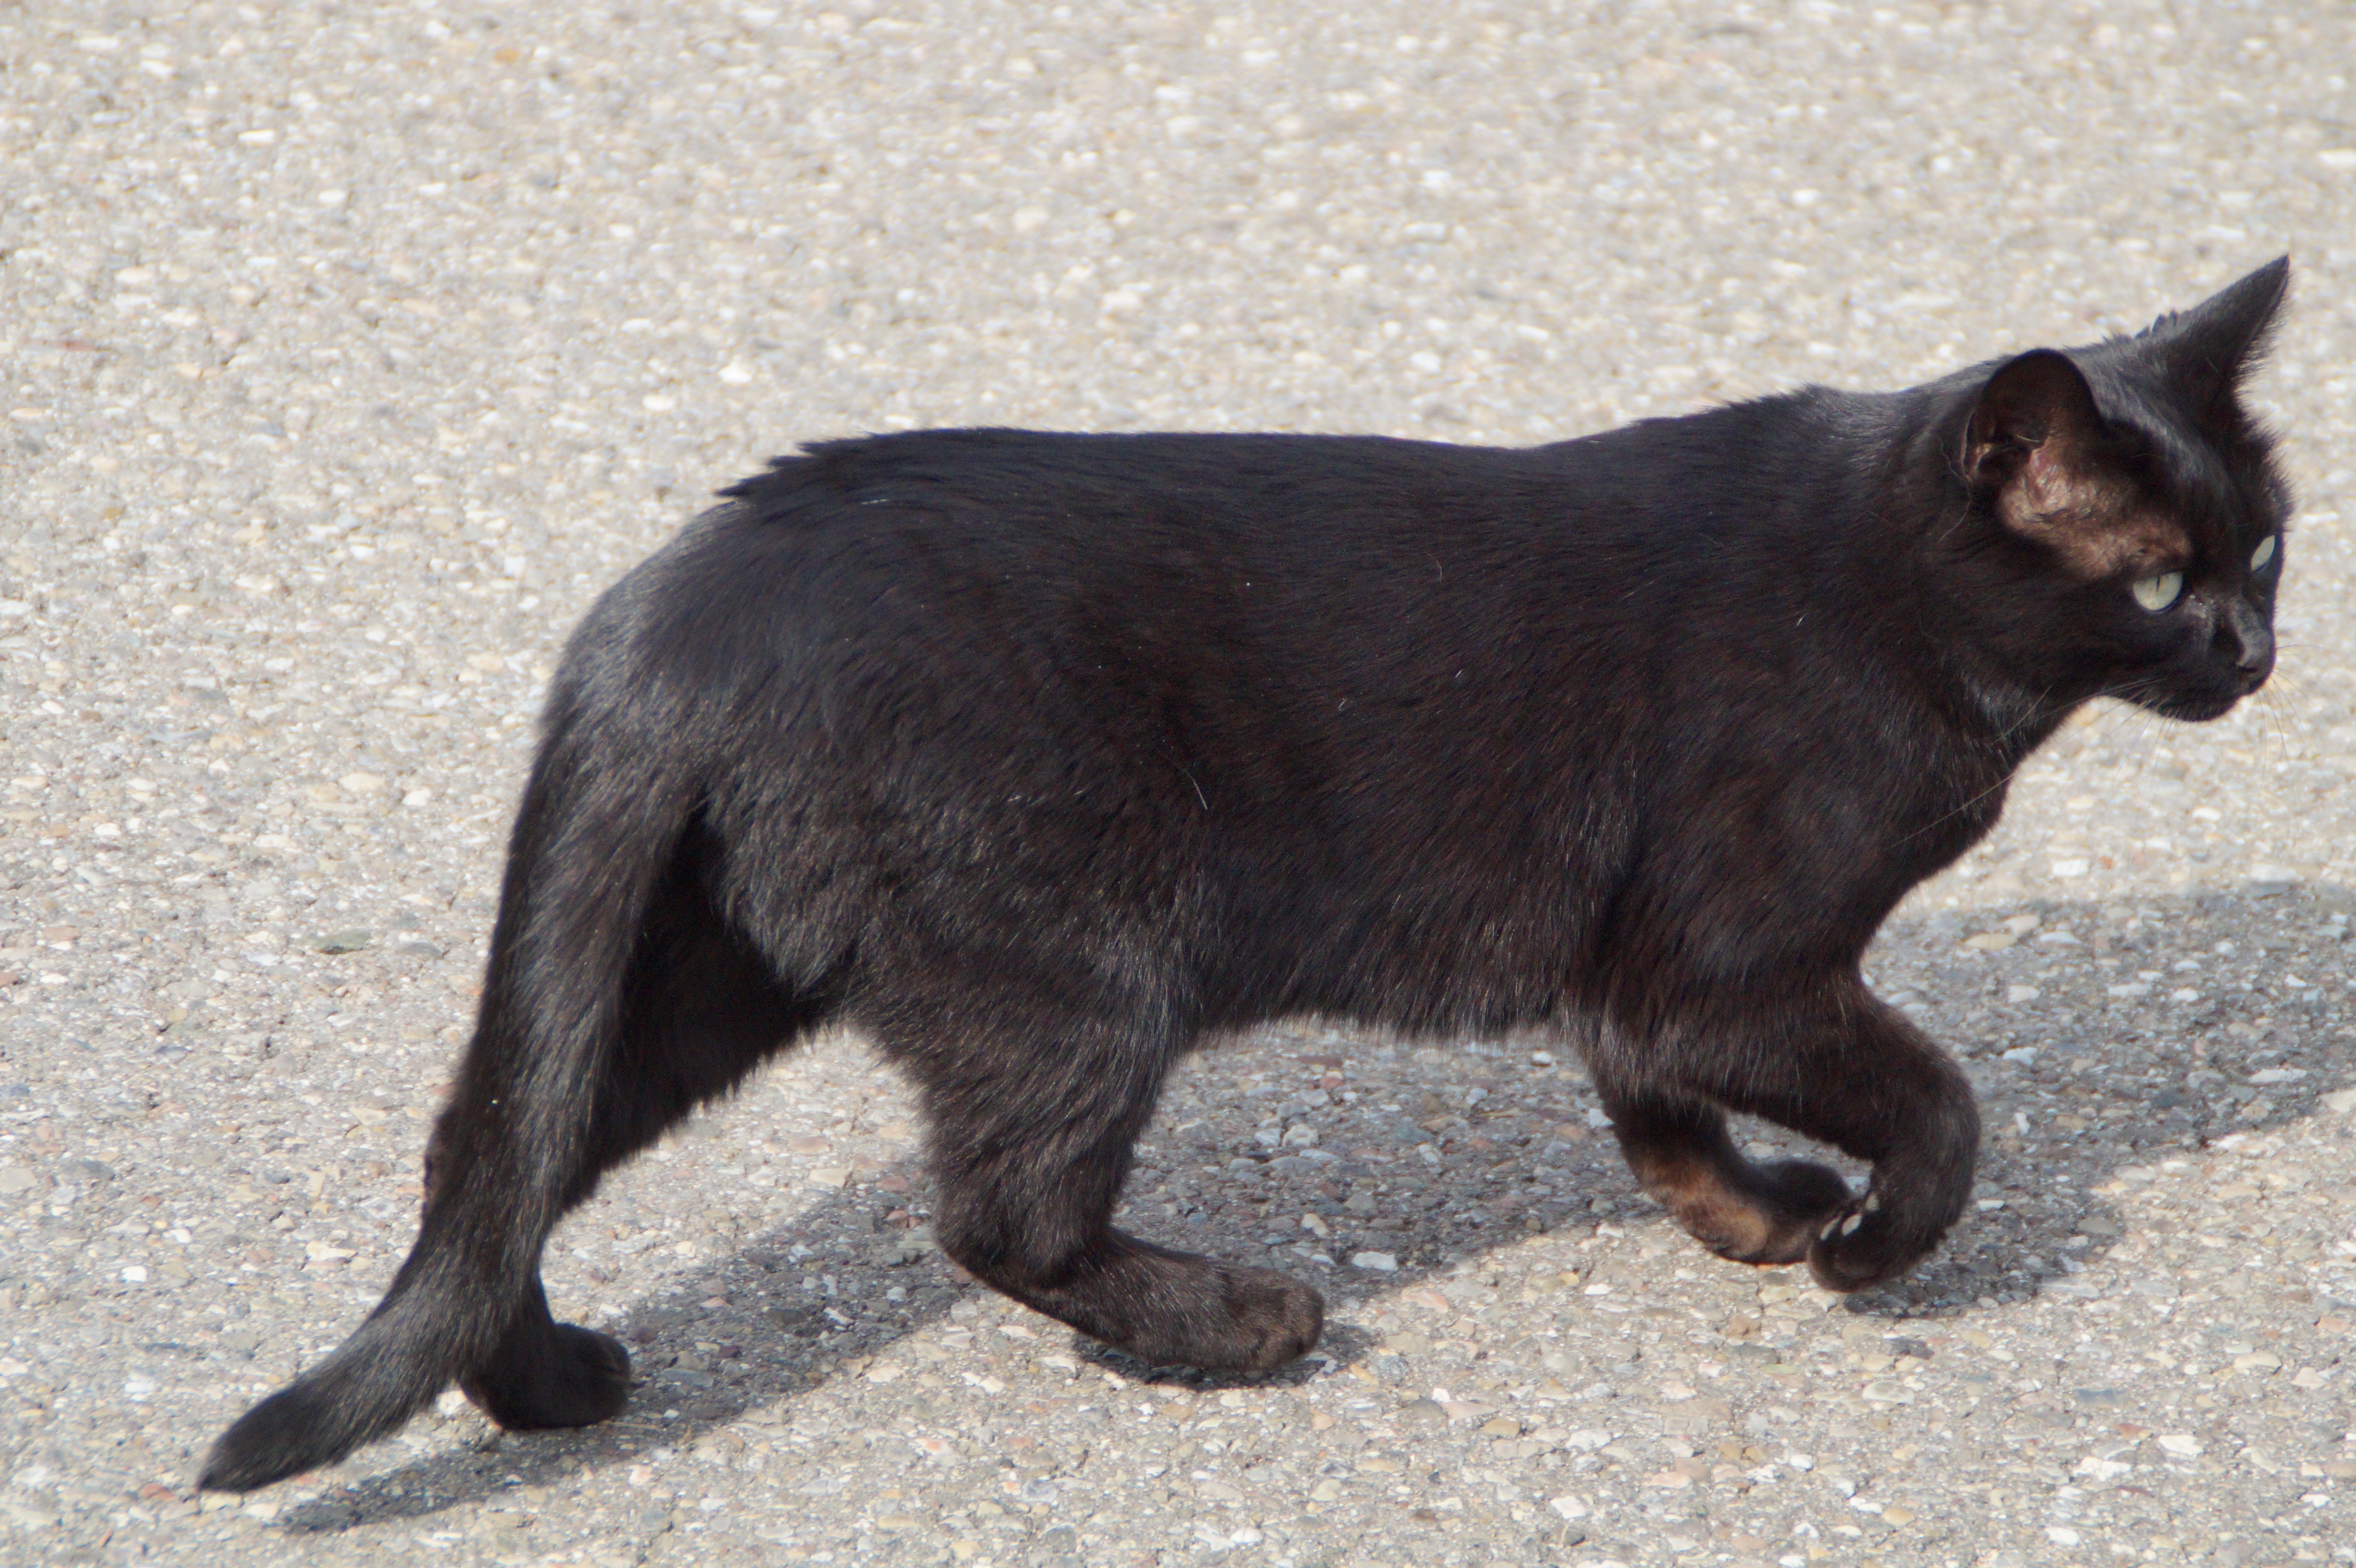
cat, mammal, black cat, vertebrate, quiet, gang, bombay, sneak, sneak up on, small to medium sized cats, cat like mammal, dog breed group, on silent paws